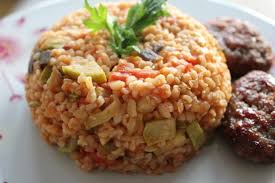
Yemek: pirinc_pilavi